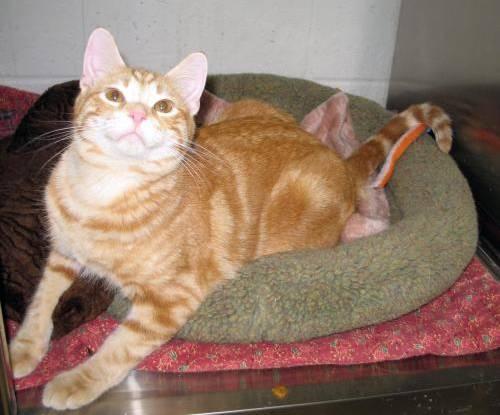
cat